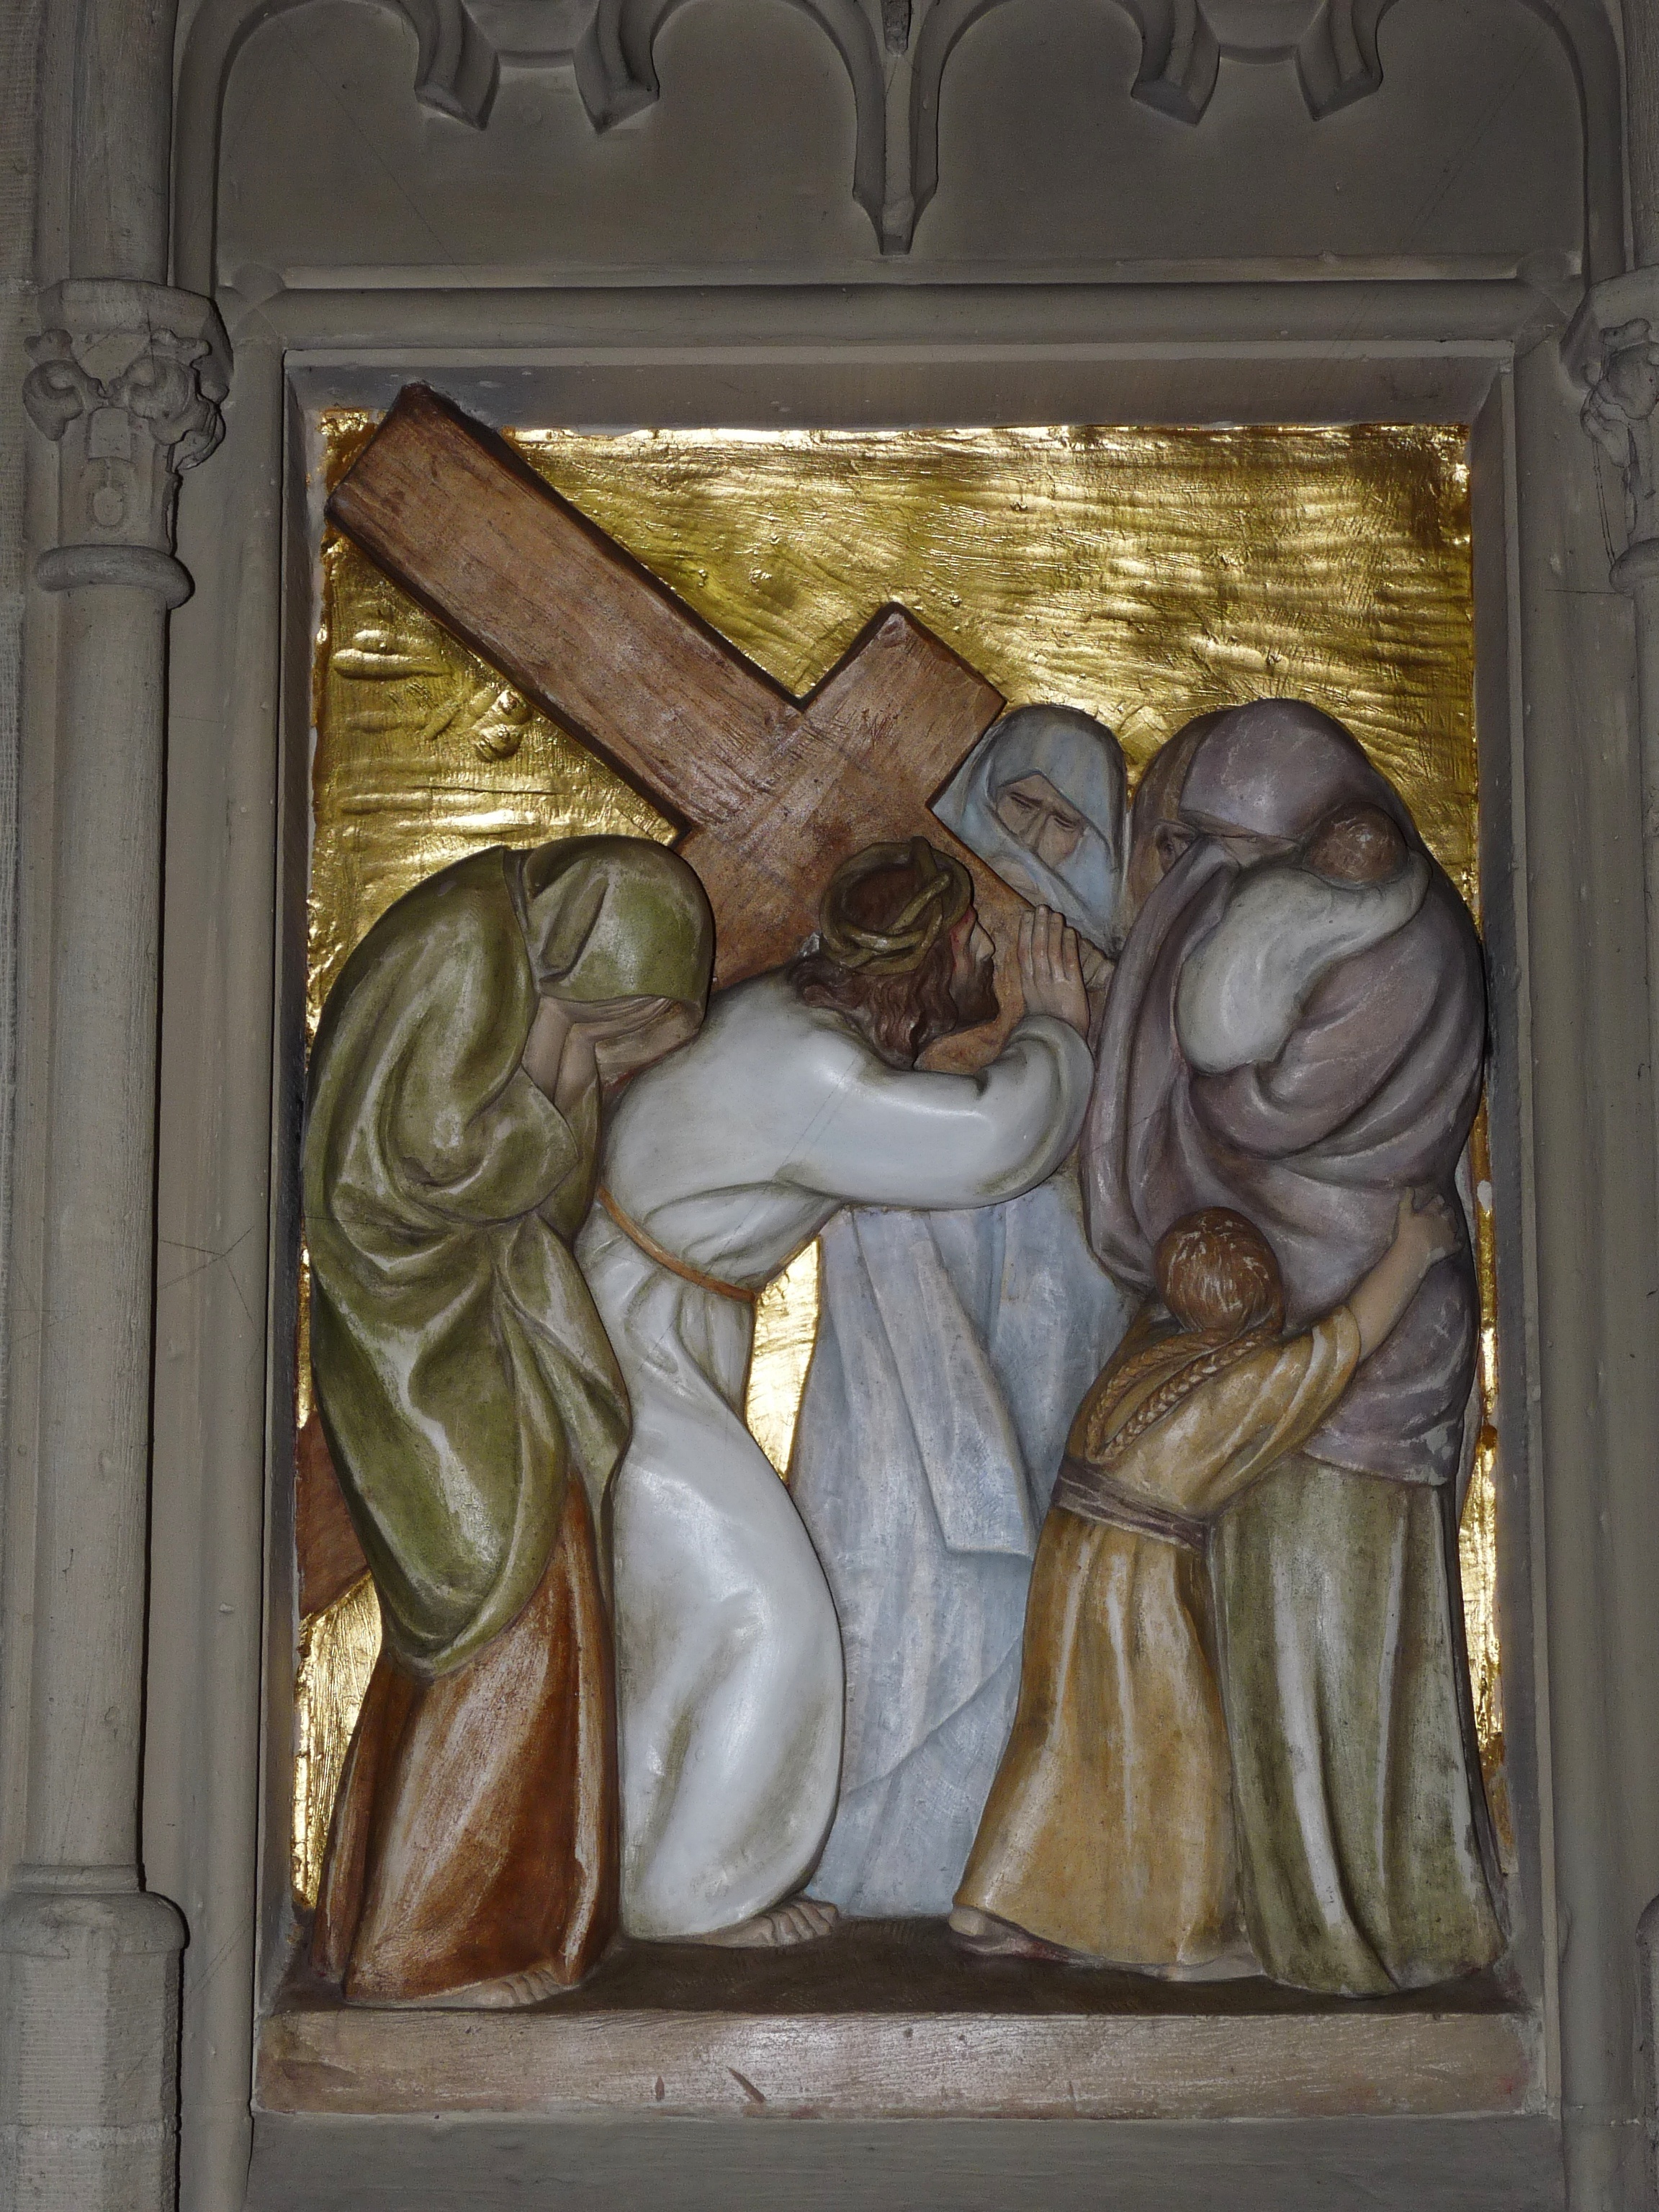
window, monument, statue, church, christian, painting, sculpture, catholic, christ, art, faith, passion, jesus, portugal, christianity, carving, crucifixion, relief, crown of thorns, way of the cross, stone carving, good friday, descent from the cross